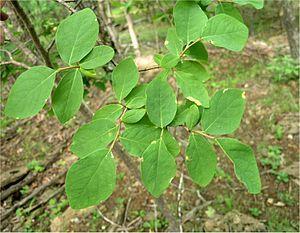
Dirca palustris, dirca des marais ou bois de plomb, est un arbuste de la famille des Thyméléacées, originaire de l'est de l'Amérique du Nord. On le reconnaît facilement au toucher, car ses rameaux sont souples et flexibles.